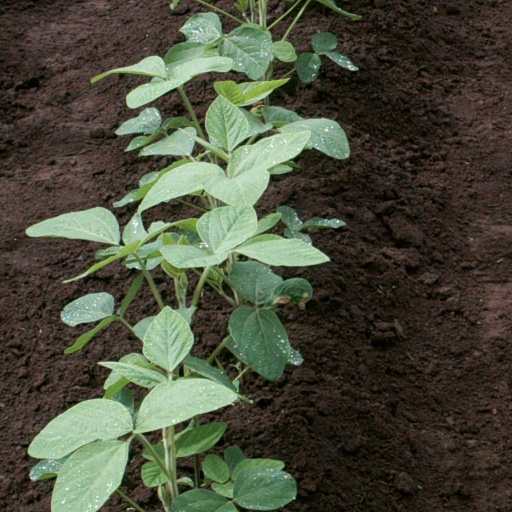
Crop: soybean